John Speke (landowner)

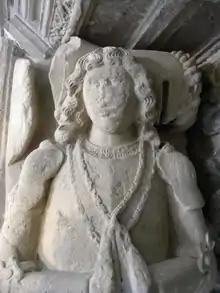
Detail of Speke's effigy in the Speke Chantry, Exeter Cathedral

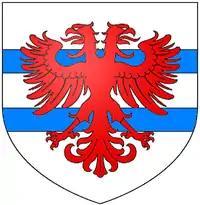
Speke arms: "Argent, two bars azure over all an eagle with two heads displayed gules"

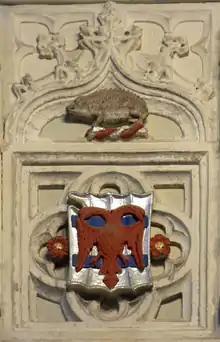
Decorated panel within Speke Chantry, Exeter Cathedral, showing on a spiked escutcheon à bouche the arms of Sir John Speke: "Argent, two bars azure over all an eagle displayed with two heads gules"; with canting crest (on a torse): "A porcupine proper" (French: "porc-é(s)pic", ("spiky-pig"))

Sir John Speke (c.1442–1518) of Whitelackington, Somerset and of Heywood in the parish of Wembworthy and of Bramford Speke both in Devon, was Sheriff of Devon in 1517 and a Member of Parliament (1477). He was knighted in 1501. His monument is the "Speke Chantry" in Exeter Cathedral, in which he survives his recumbent effigy.